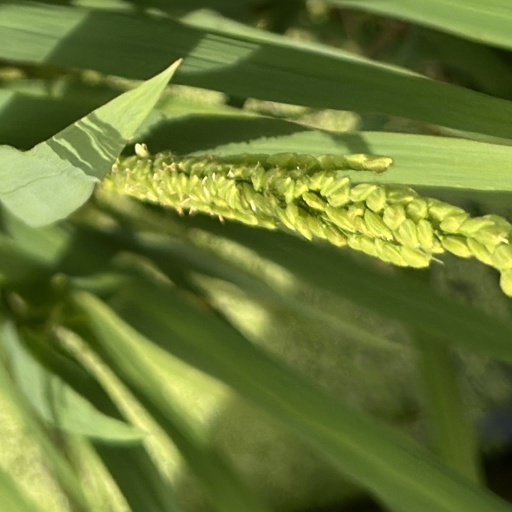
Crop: rice